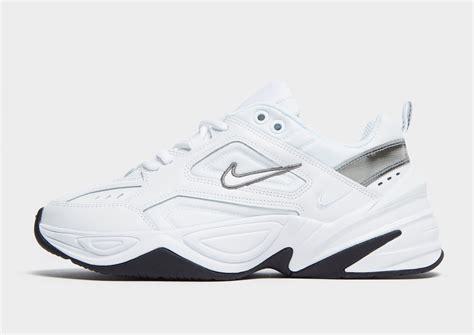
Brand: Nike
Model: M2K Tekno